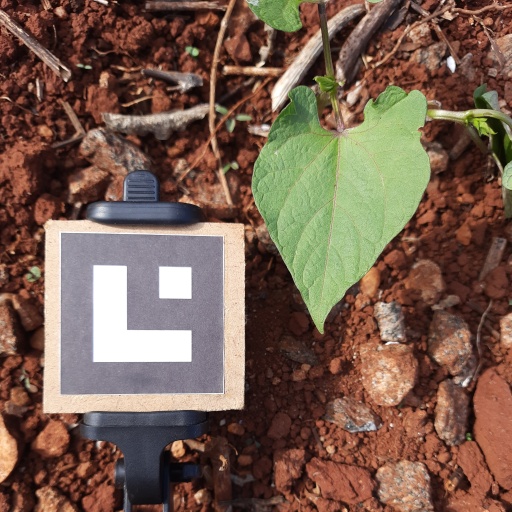
Observations: wavy surface, eating holes in the edge, under cloudy sky